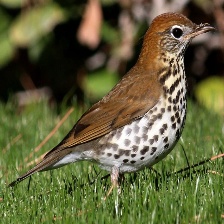
Species: WOOD THRUSH
Scientific name: HYLOCICHLA MUSTELINA